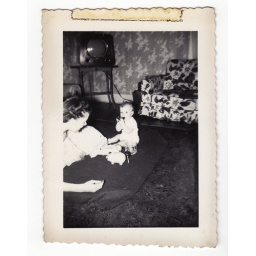
*Unretouched*Mother with my grandmother, a classic television set, and possibly the loudest sofa in the non-Communist world.